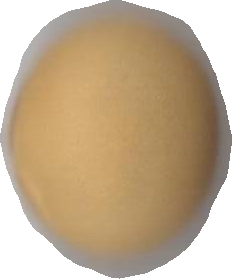
Variety: Dega